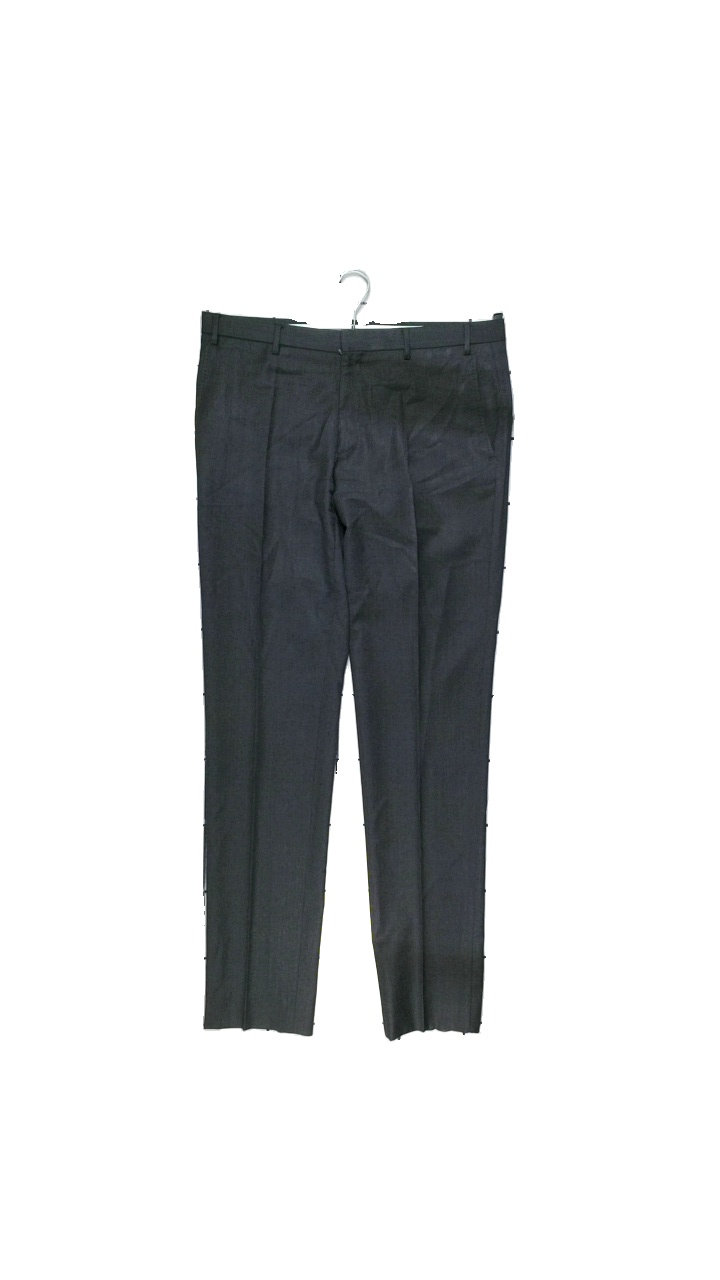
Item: Trousers (Men)
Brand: Collection Corneliani
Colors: Beige
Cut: Regular
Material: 100%Ull
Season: All
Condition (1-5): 3
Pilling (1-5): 4
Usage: Reuse
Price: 100-150